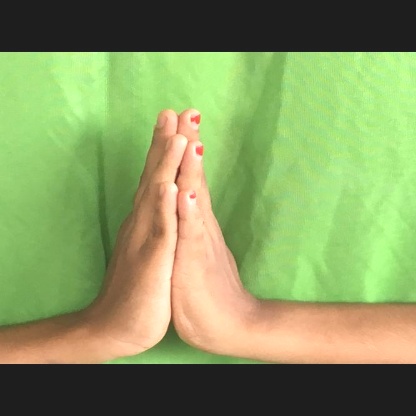
Mudra: Anjali